First Methodist Church (Tupelo, Mississippi)

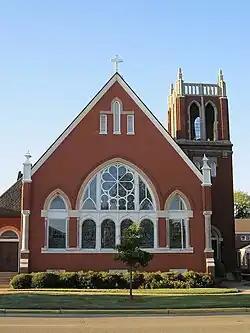

First Methodist Church (First United Methodist Church) is a historic church building at 412 W. Main Street in Tupelo, Mississippi.